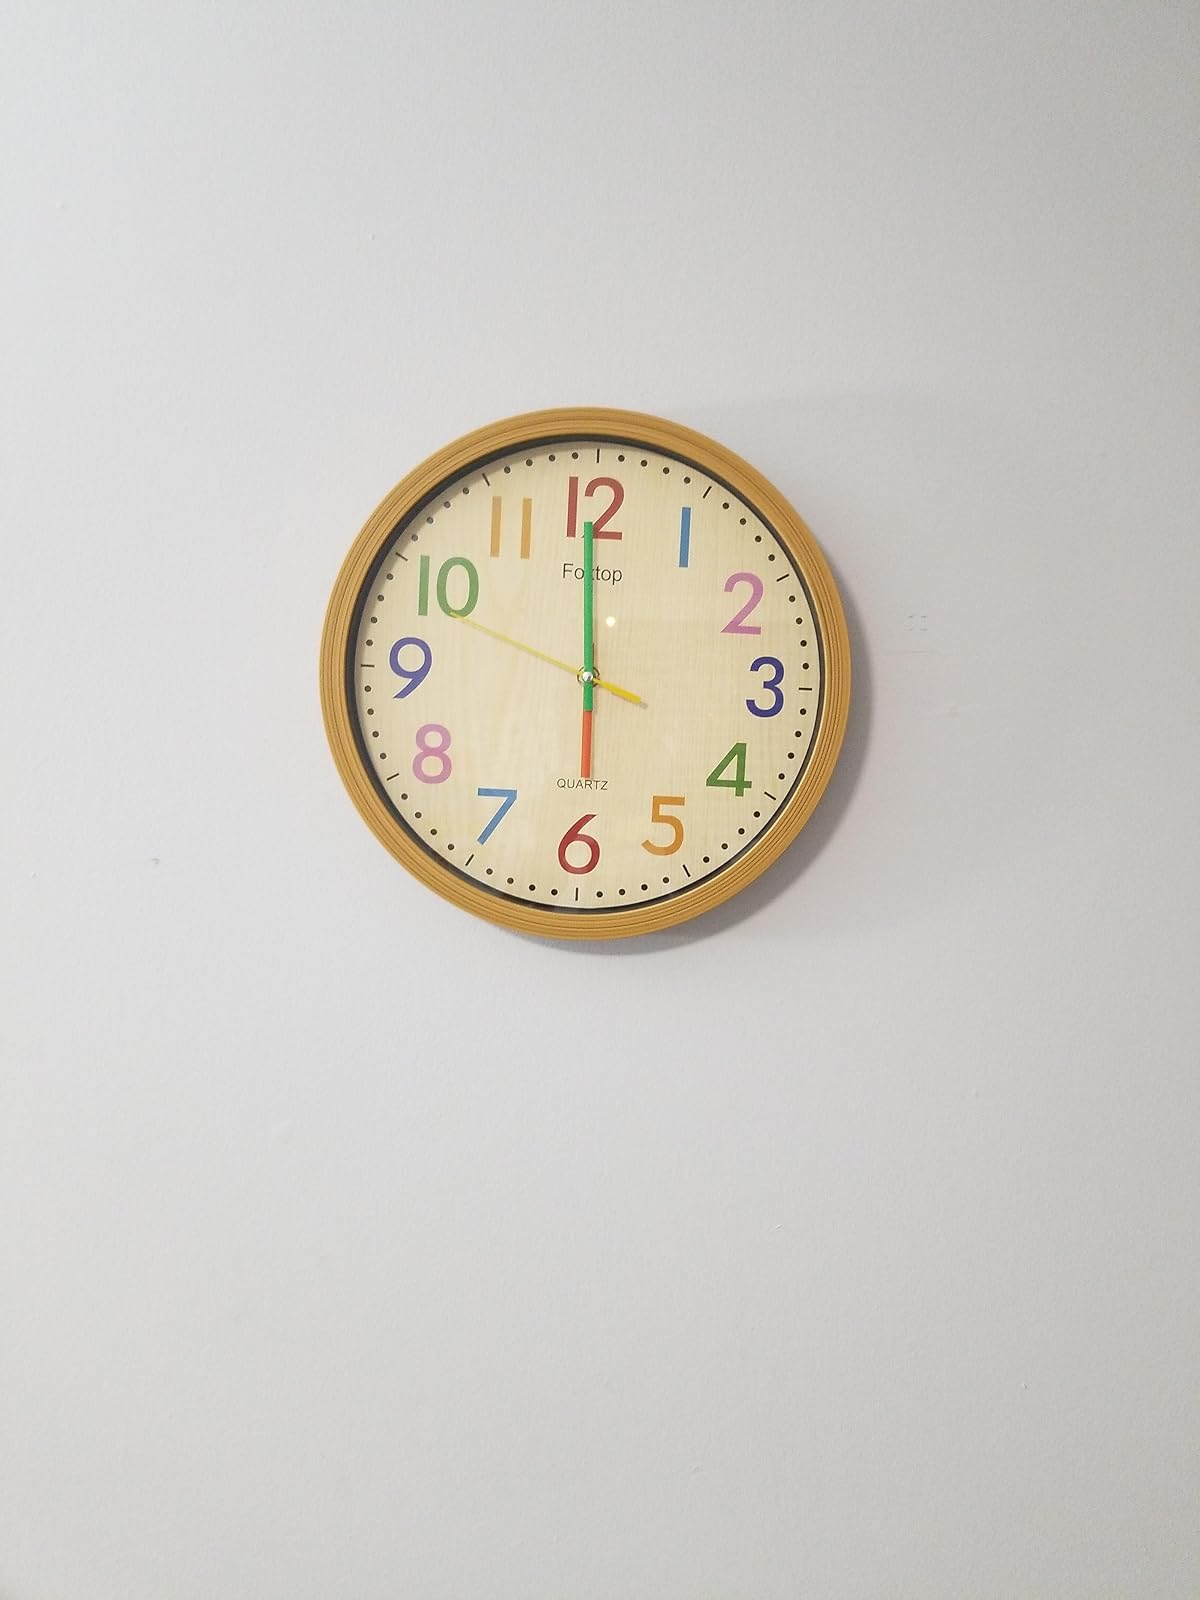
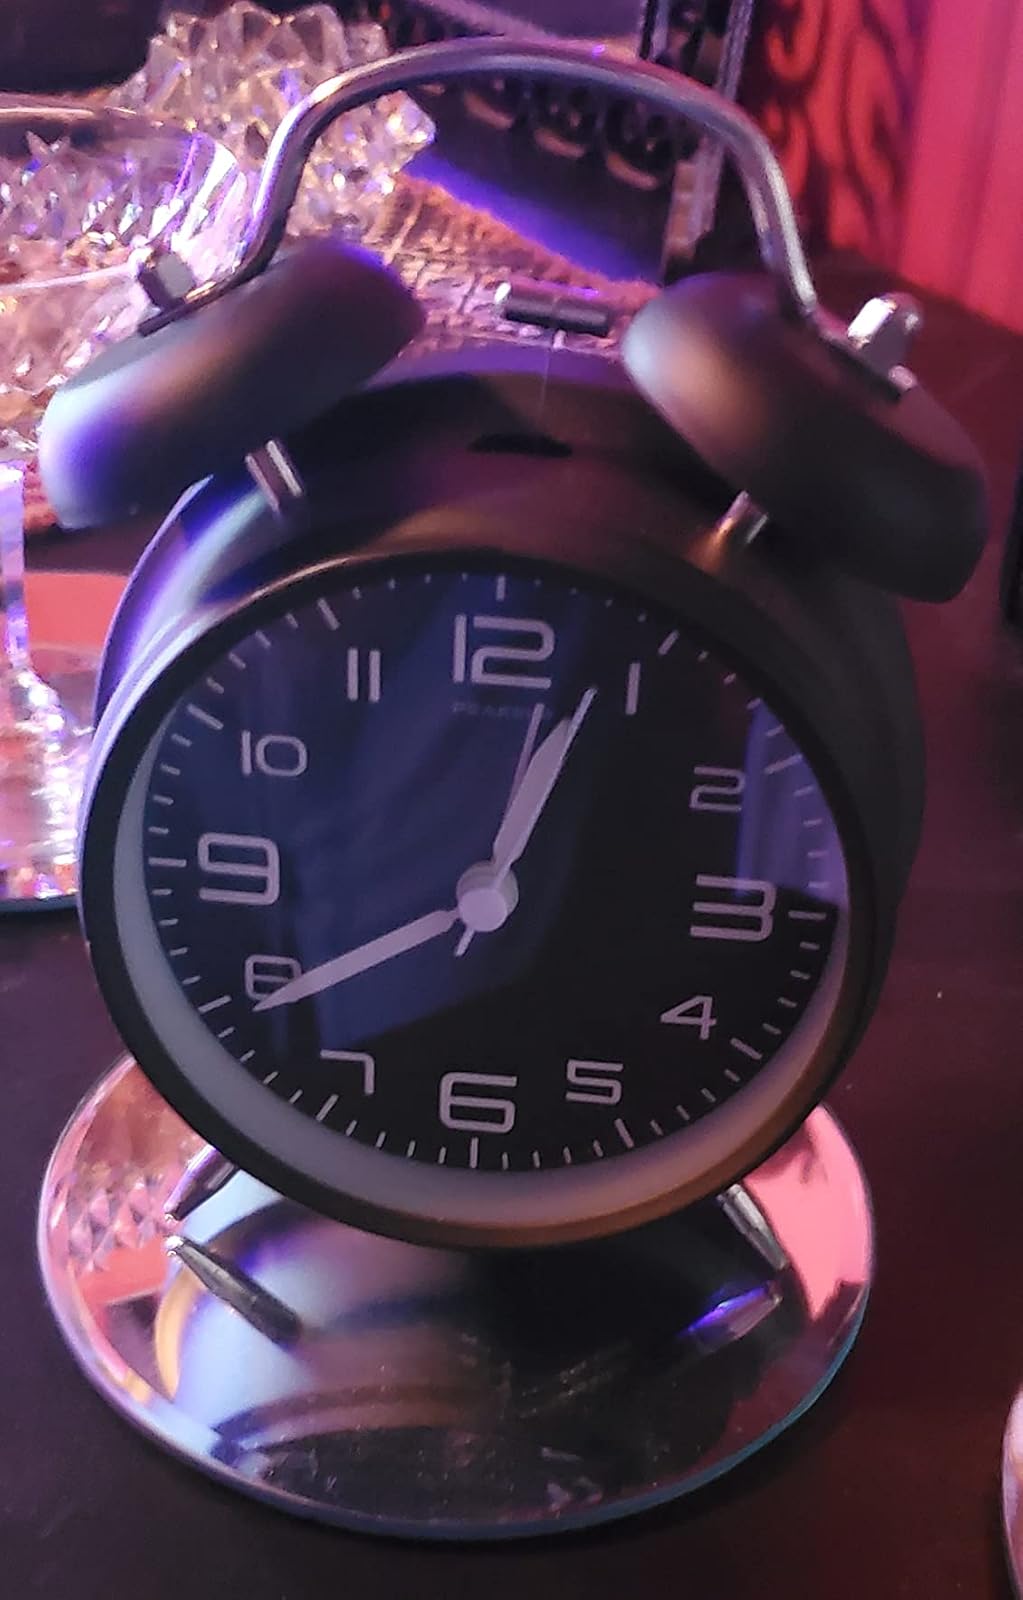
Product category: clock
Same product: no